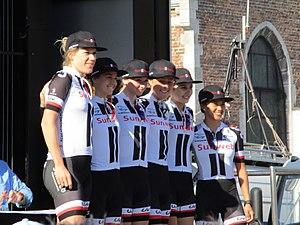
La saison 2018 de l'équipe cycliste féminine Sunweb est la huitième de la formation. L'effectif est quasiment stable avec l'arrivée de deux jeunes coureuses prometteuses : Pernille Mathiesen et Ruth Winder. Rozanne Slik, Sabrina Stultiens et Molly Weaver quittent l'équipe.